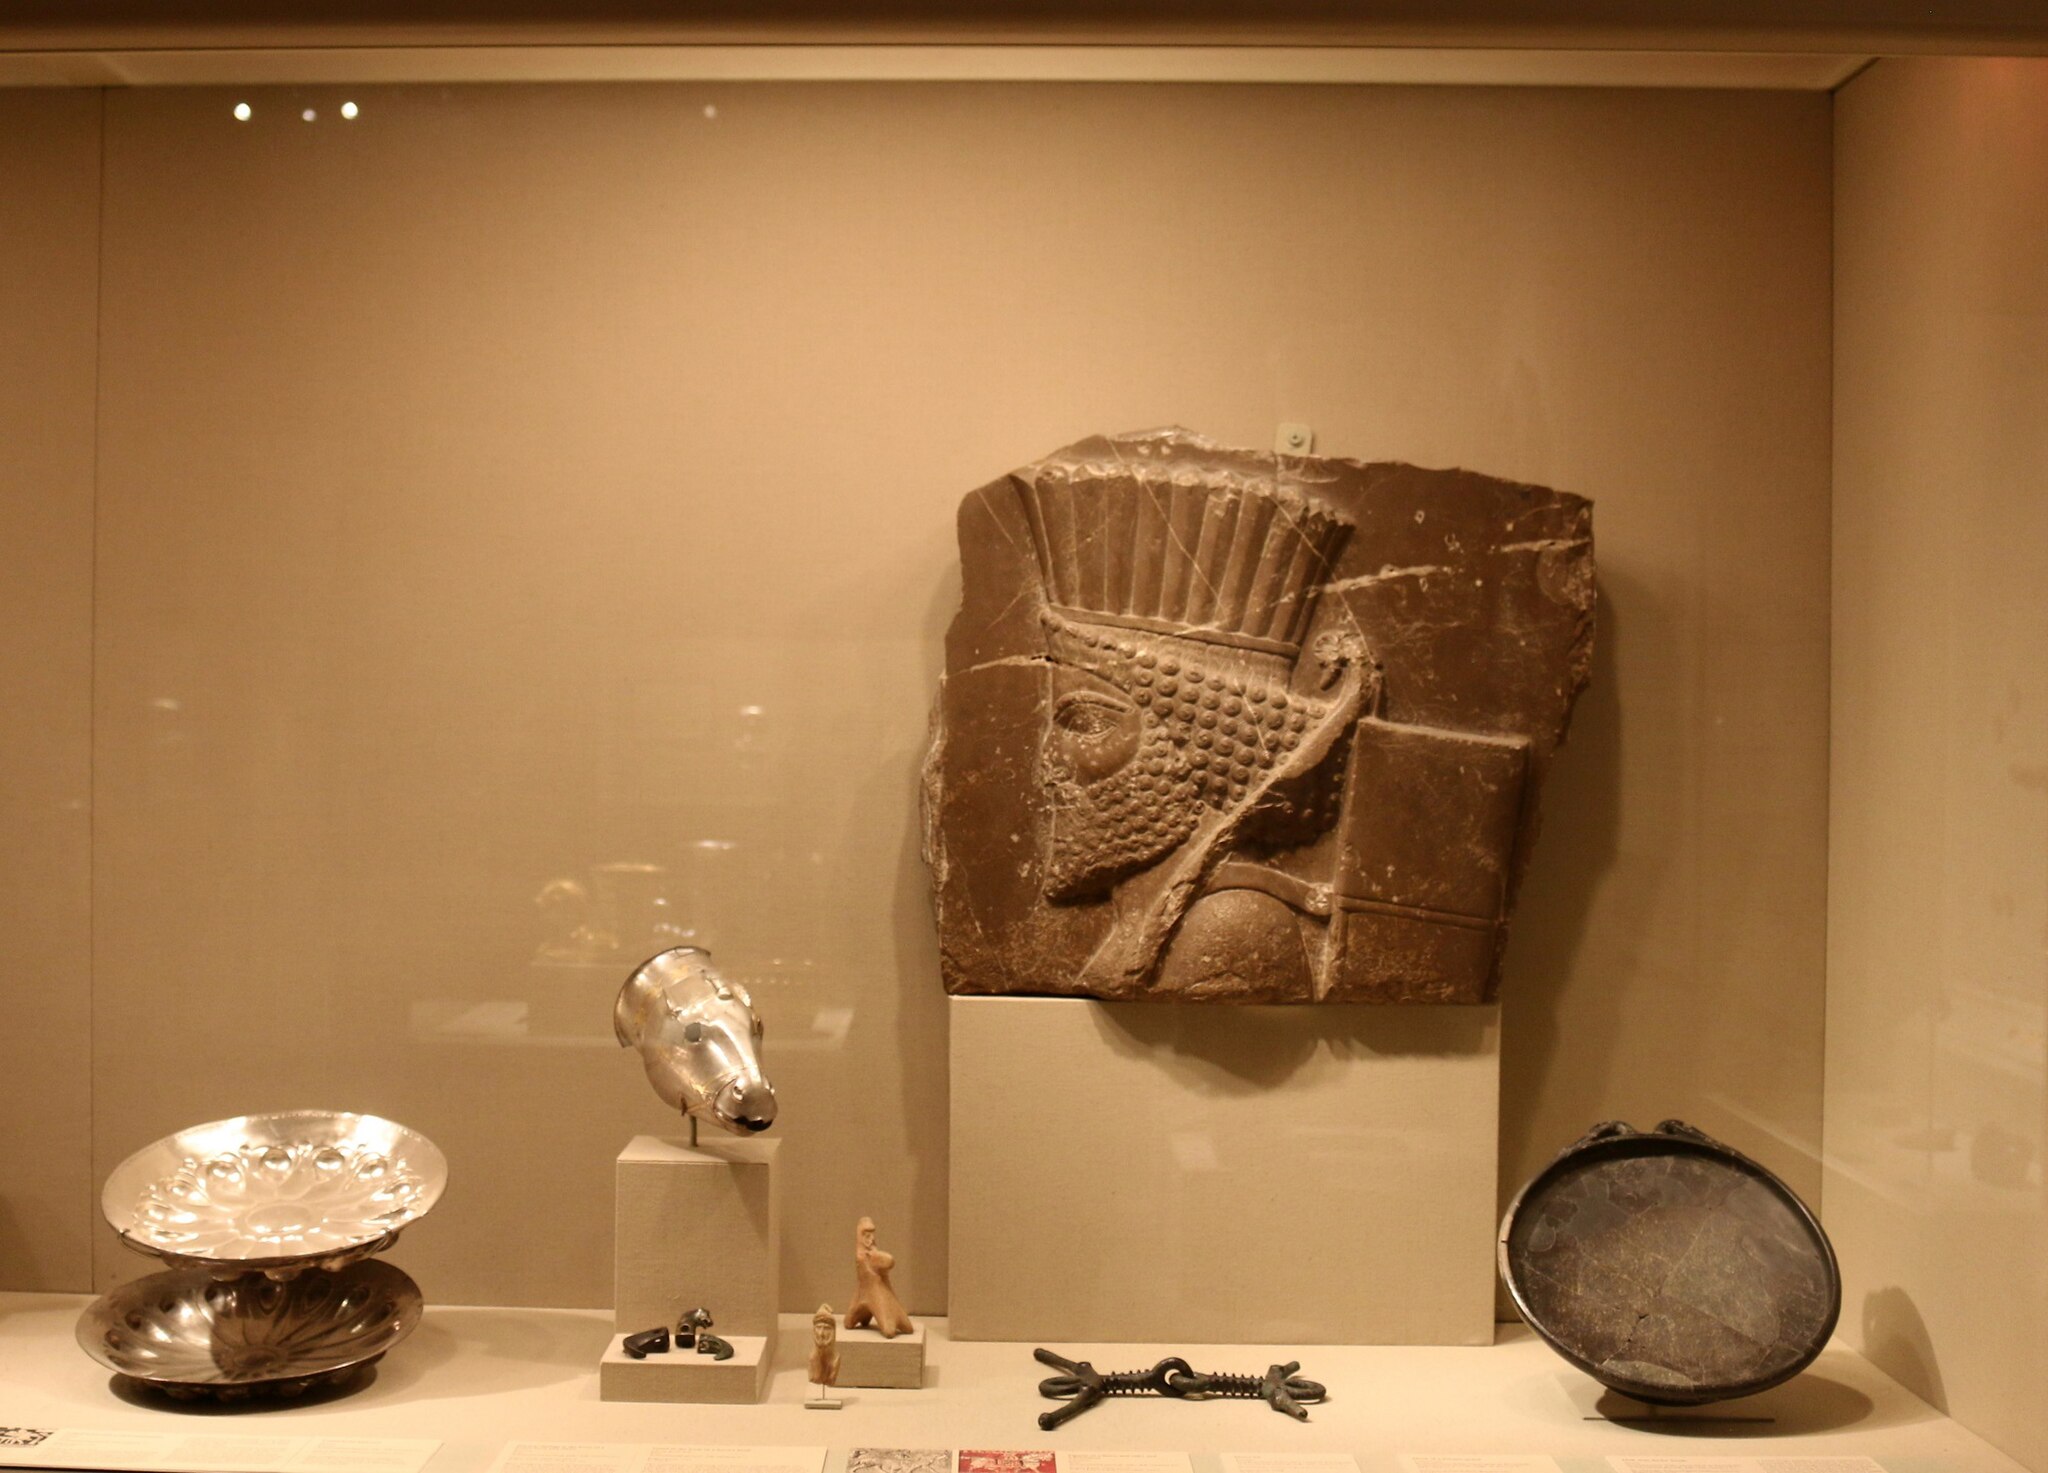
Title: Persian Objects at Metropolitan Museum of Art, New York - 2015
Description: Persian Objects at Metropolitan Museum of Art, New York, 2015. Photo: Pejman Akbarzadeh / Persian Dutch Network
Date: 2015-11-28 04:21:06
Categories: Achaemenid metalwork, Self-published work, Department of Ancient Near Eastern Art, Metropolitan Museum of Art, Photographs by Pejman Akbarzadeh, Achaemenid art from Persepolis, Reliefs of Achaemenid warriors from Persepolis, Pre-Islamic Iranian art in the Metropolitan Museum of Art